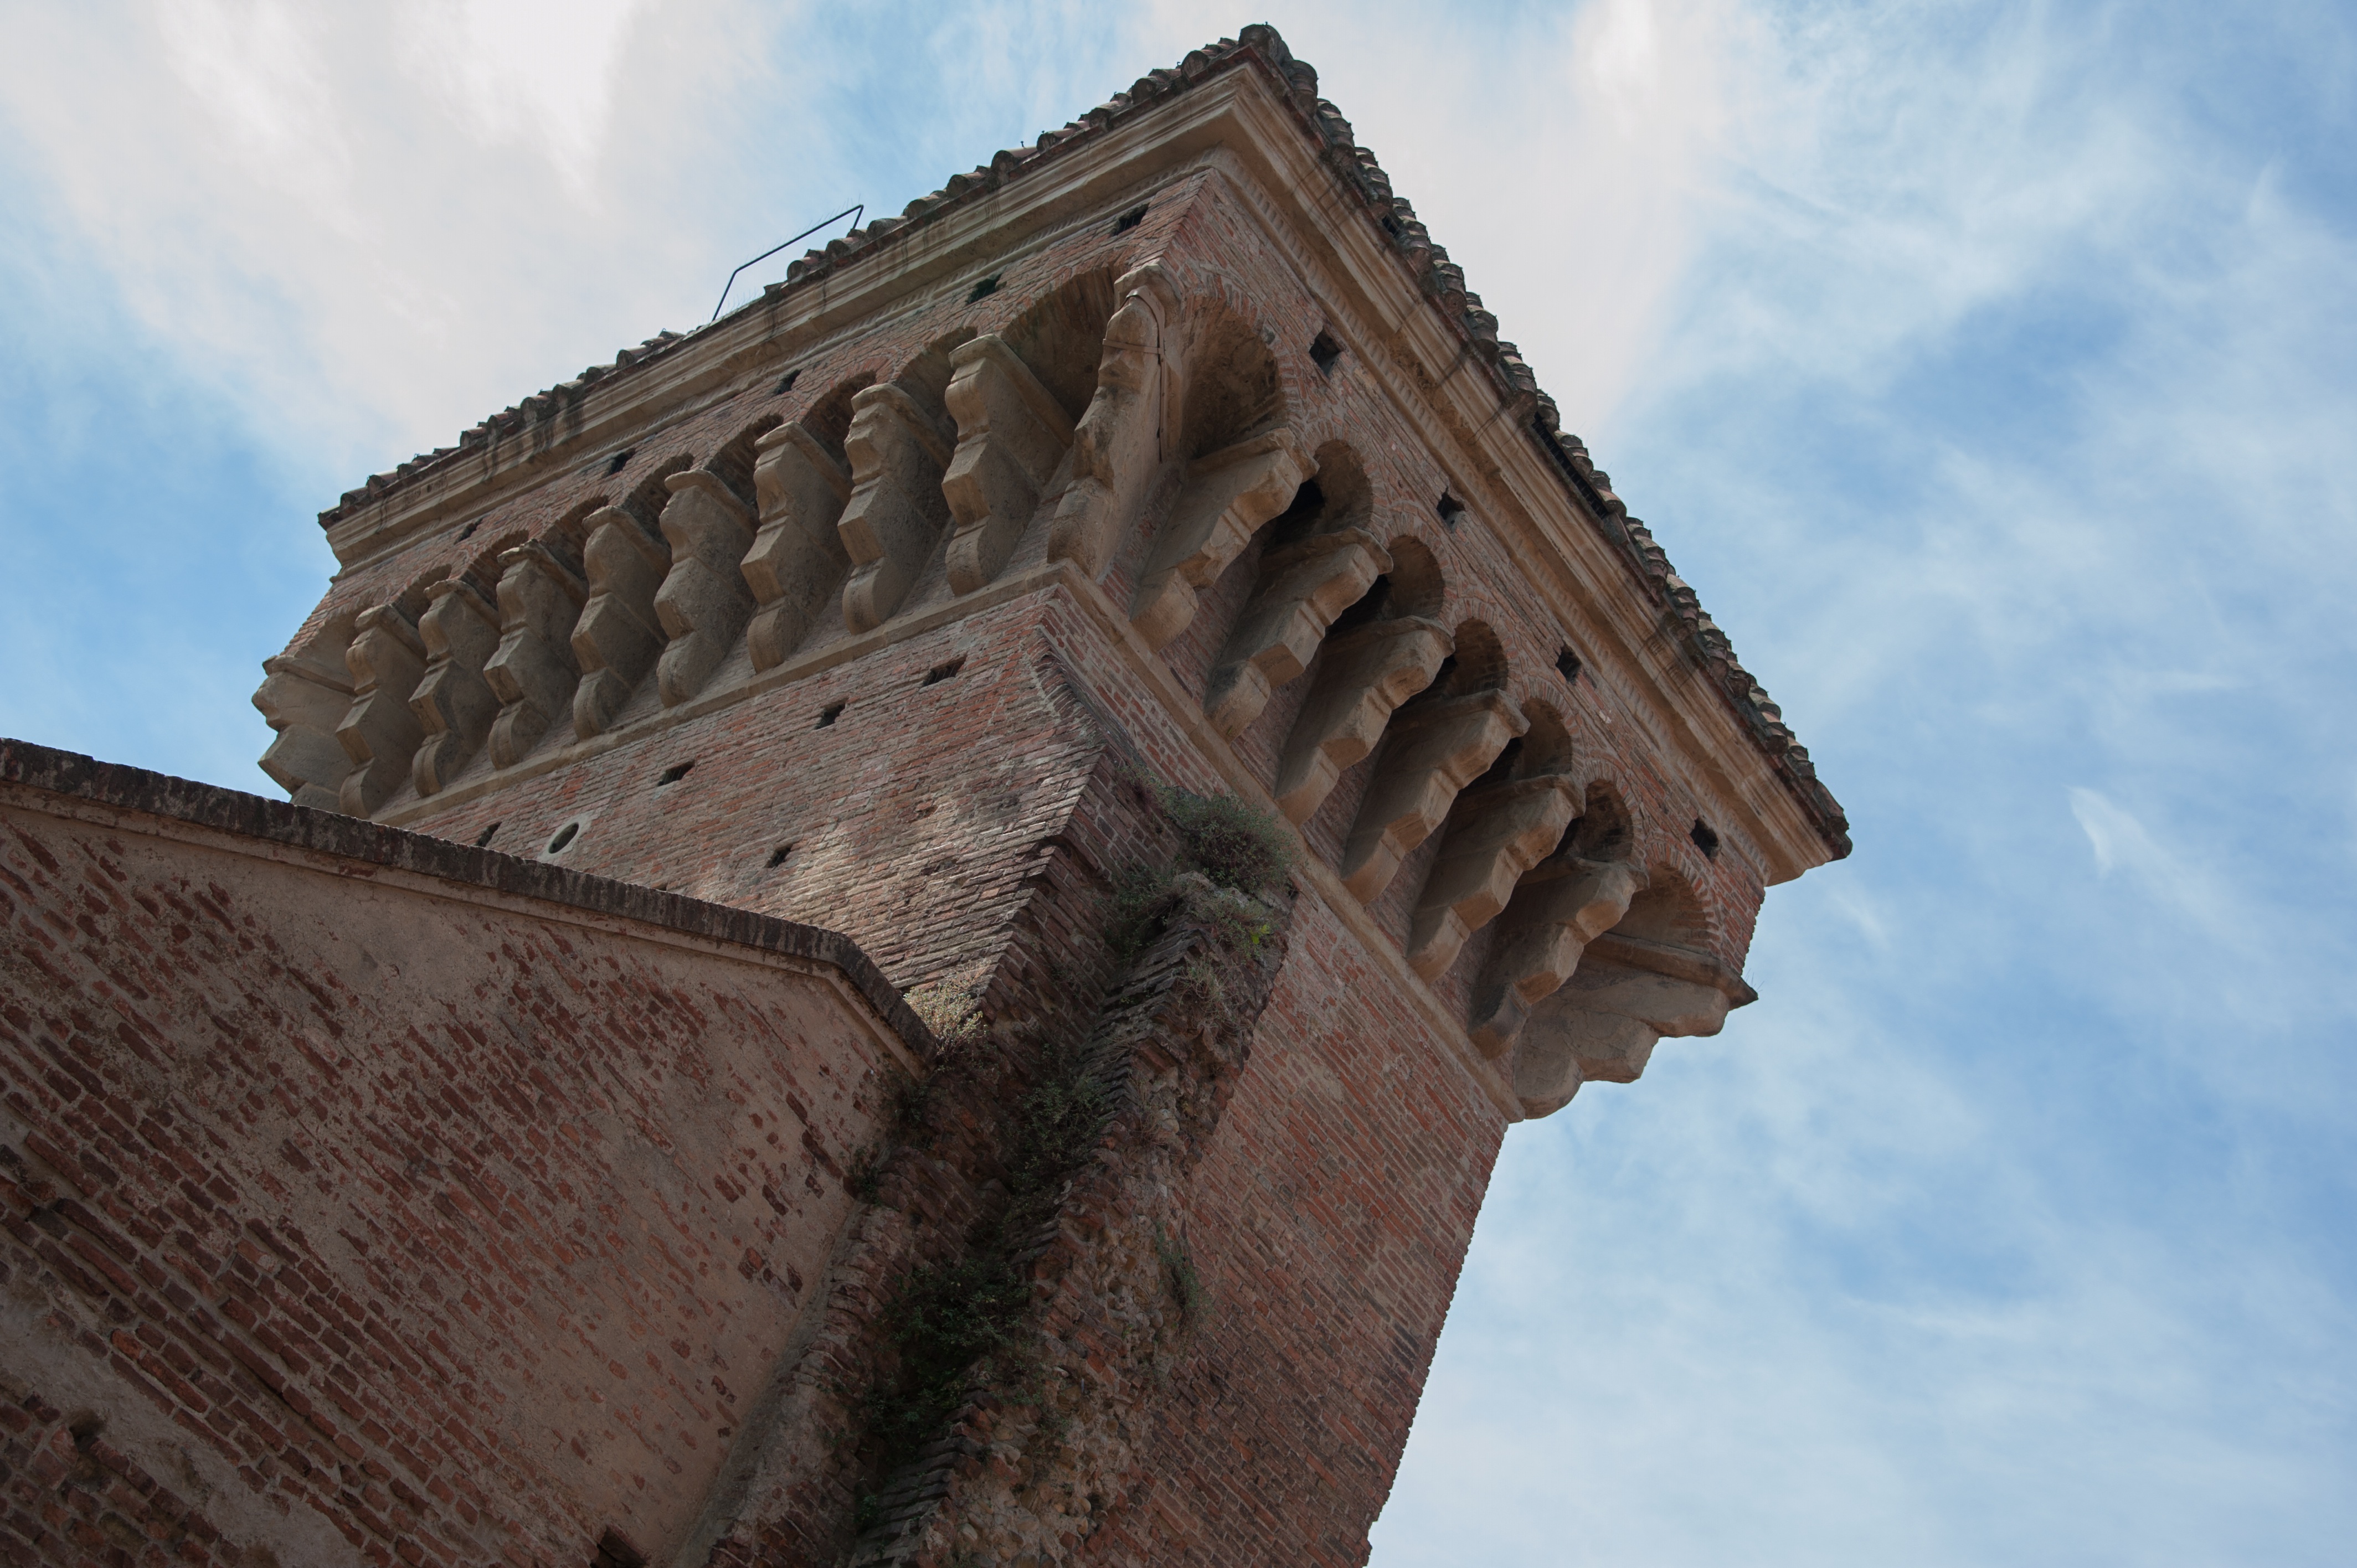
architecture, sky, street, building, monument, travel, decoration, tower, square, ancient, landmark, italy, church, fortification, gate, door, place of worship, sculpture, medieval, temple, ruins, columns, arc, historical, arcades, italian, architectonic, bologna, emilia romagna, basilica via emilia, mediaeval, article, alte, portal of saint donated, san donato, ancient history